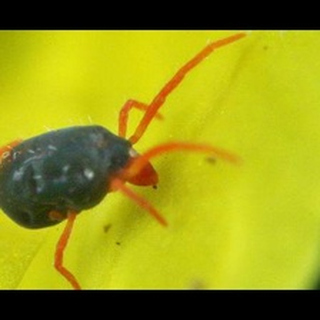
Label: wheat_mite